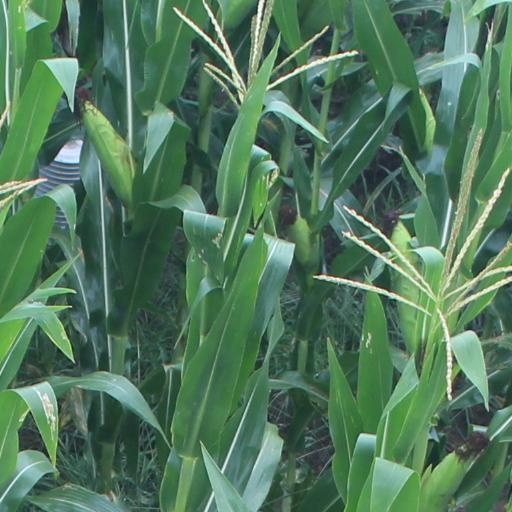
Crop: maize; corn